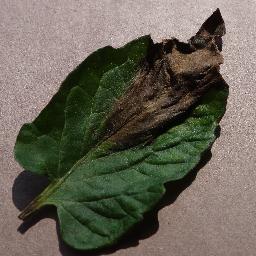
Label: Tomato___Late_blight